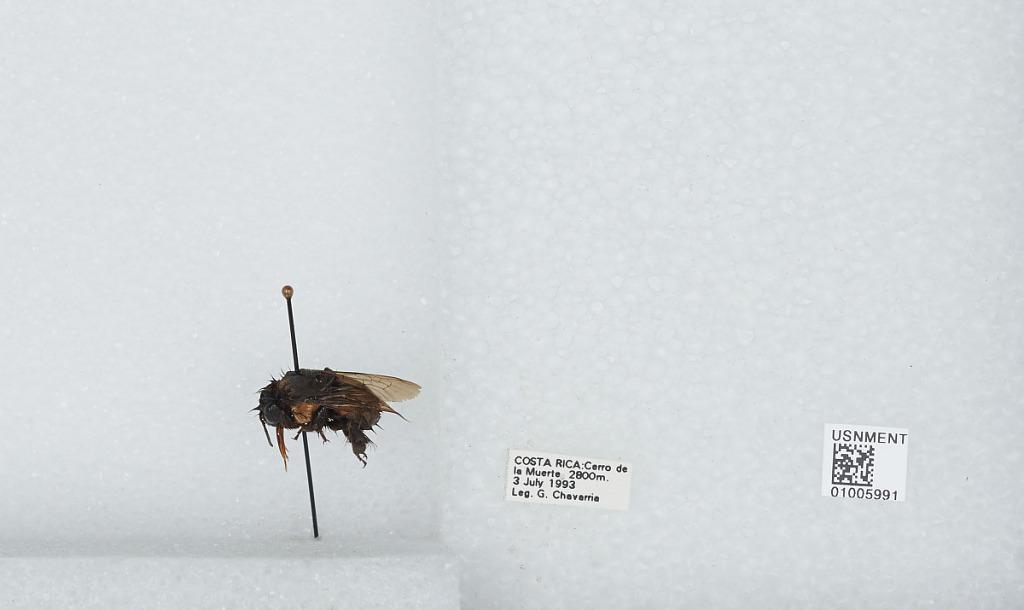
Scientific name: Bombus (Pyrobombus) ephippiatus (Say)
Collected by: G. Chavarria
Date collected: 1993-7-3
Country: Costa Rica
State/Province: San Jose
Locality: Cerro de la Muerte
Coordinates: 9.5583, -83.7239